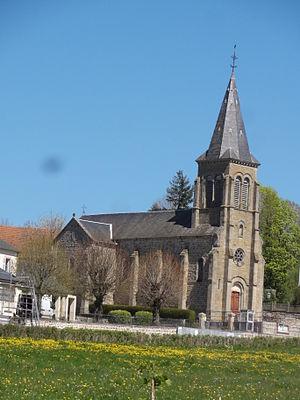
La Cellette est une commune française, située dans le département du Puy-de-Dôme en région d'Auvergne-Rhône-Alpes.